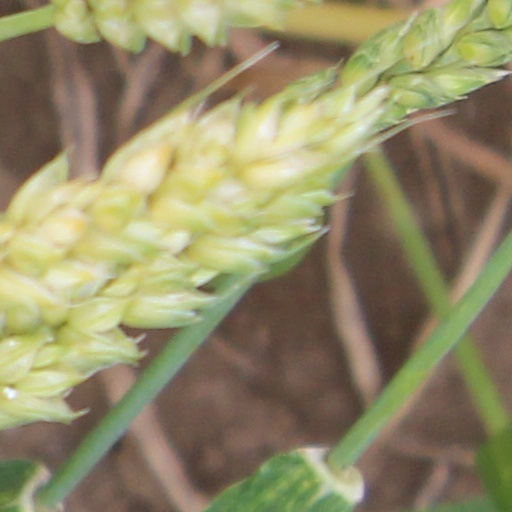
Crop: wheat